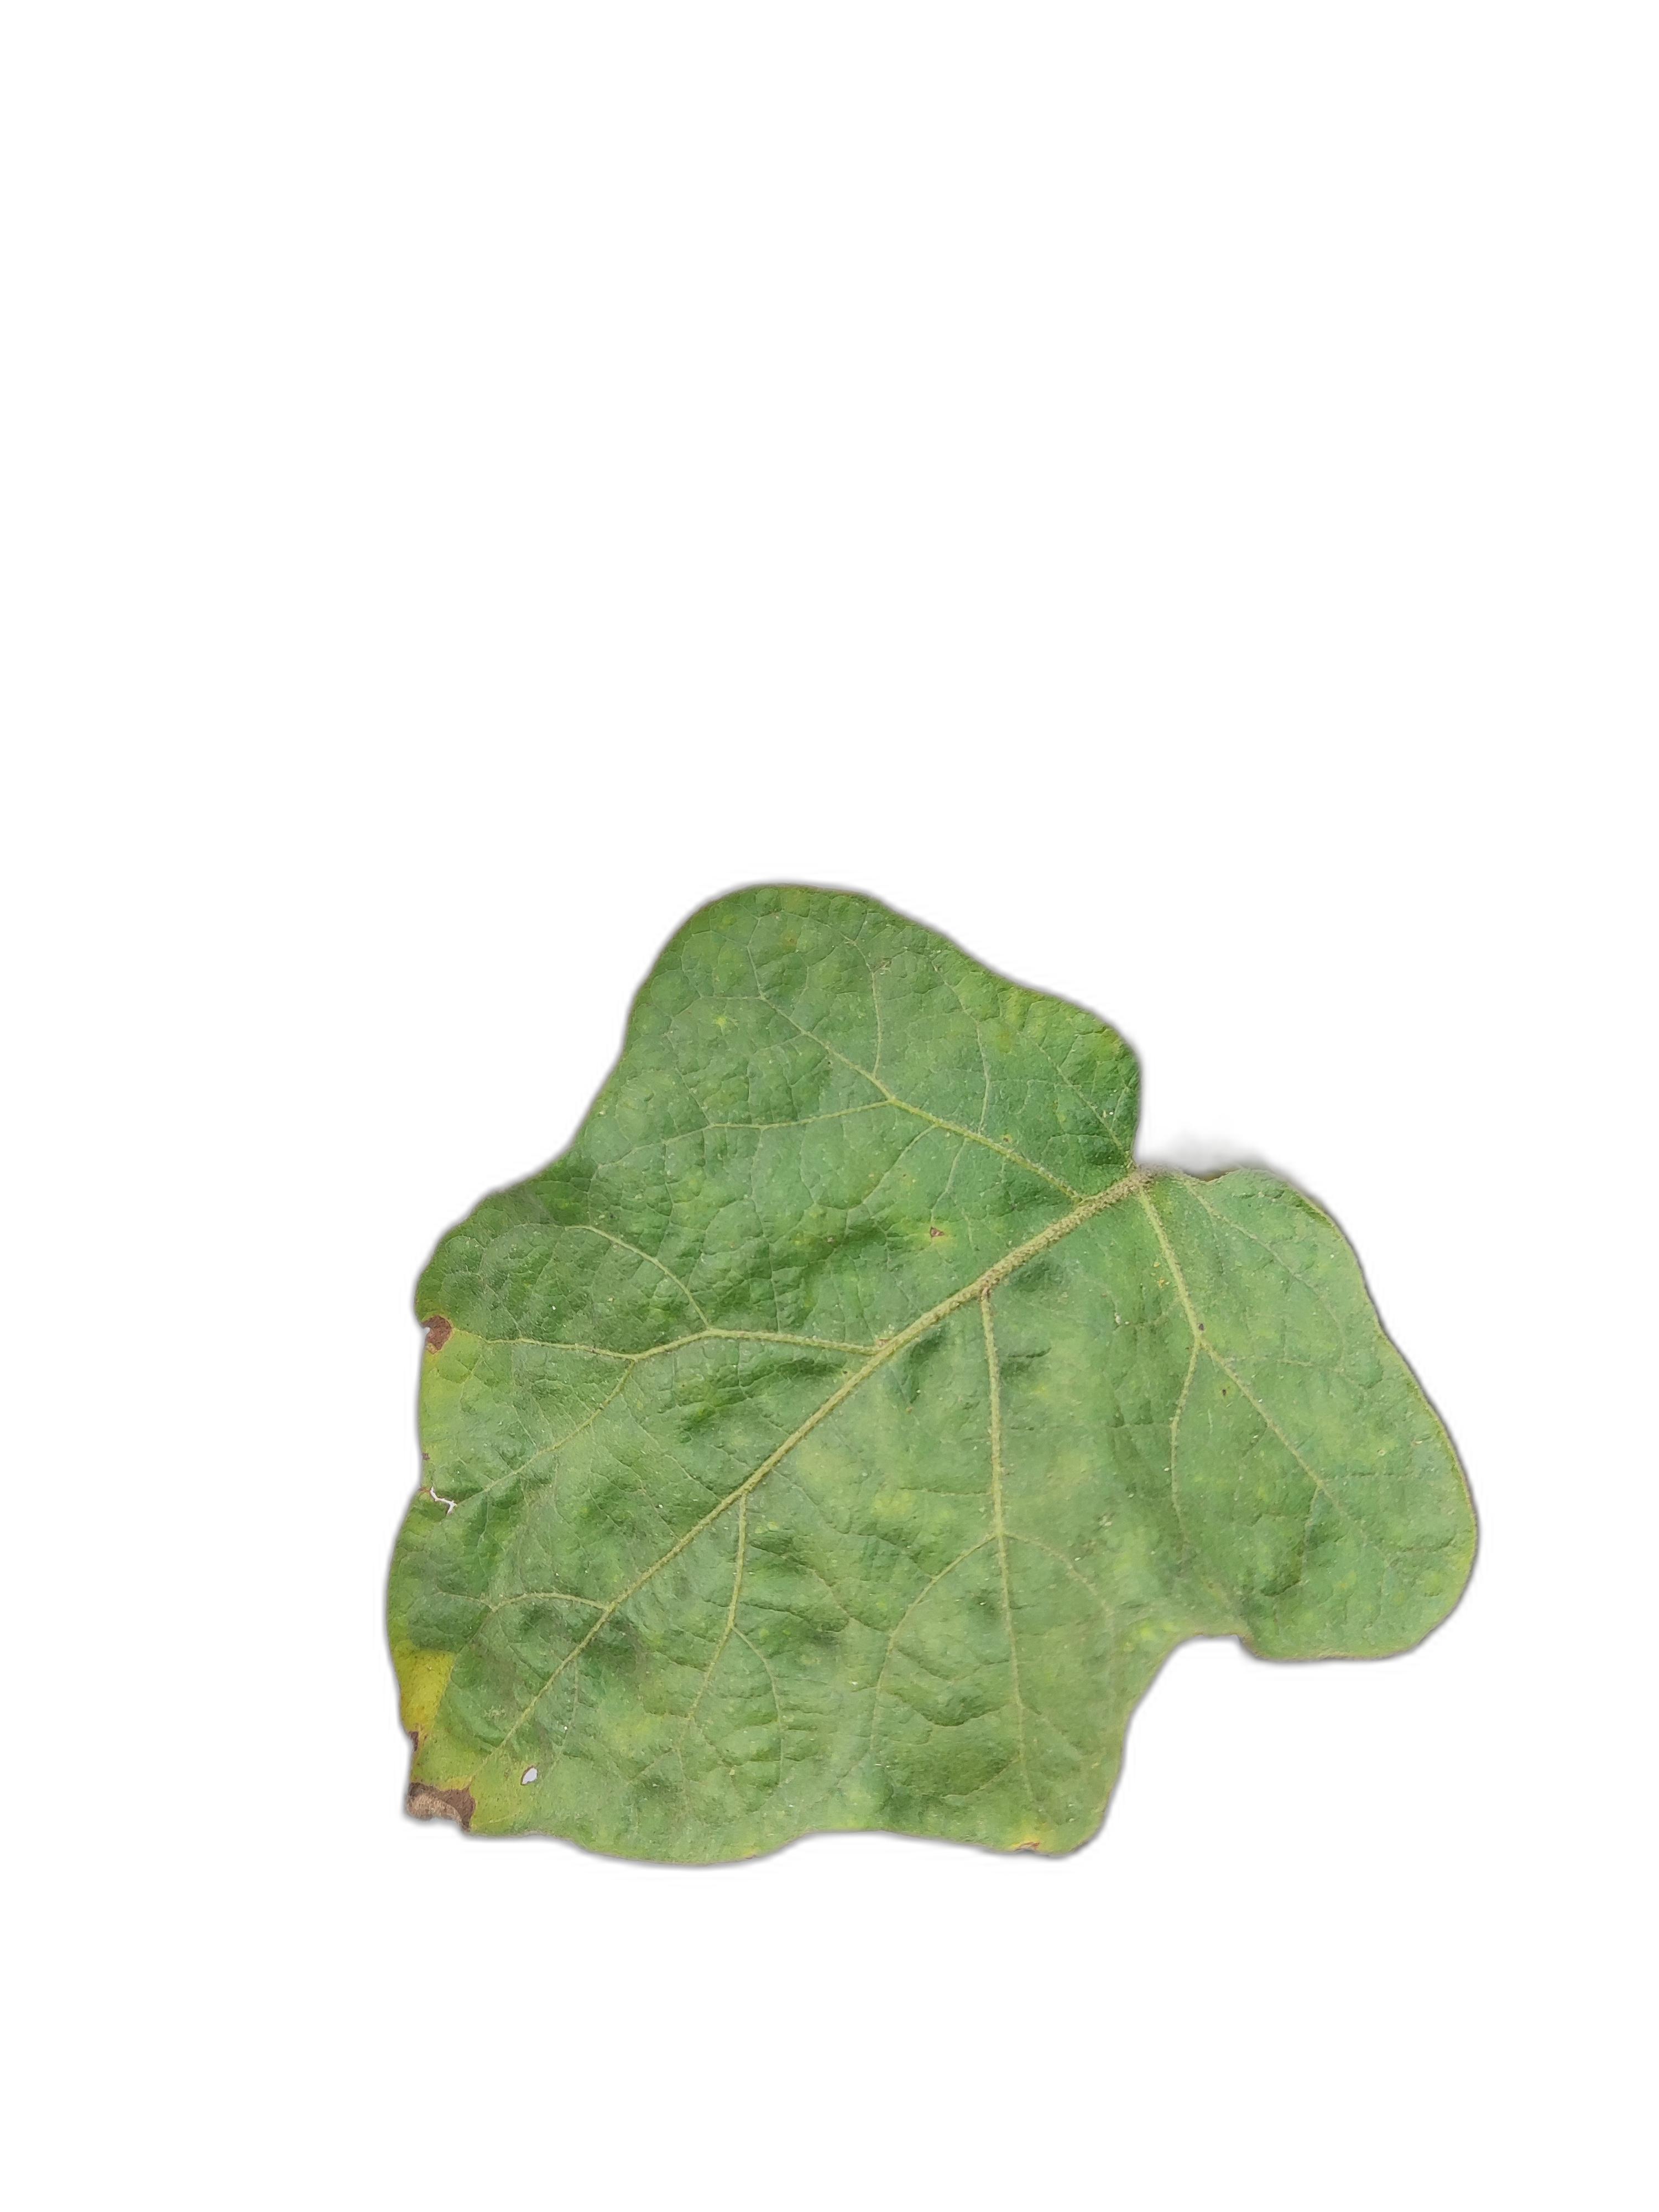
Label: Mosaic Virus Disease